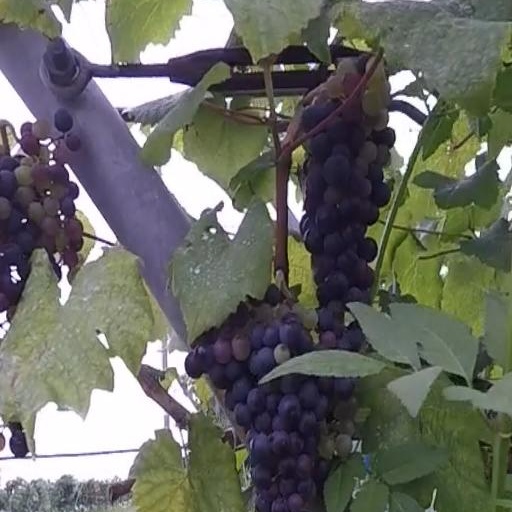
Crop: grape